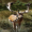
Label: deer